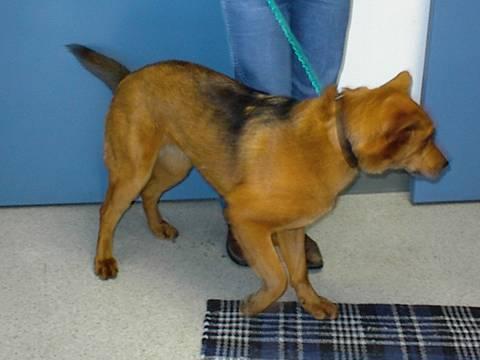
dog